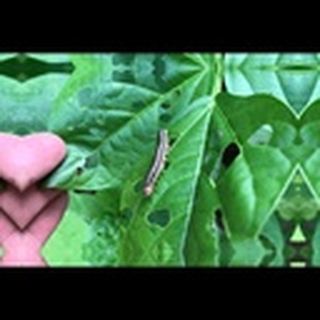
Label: cotton_army_worm